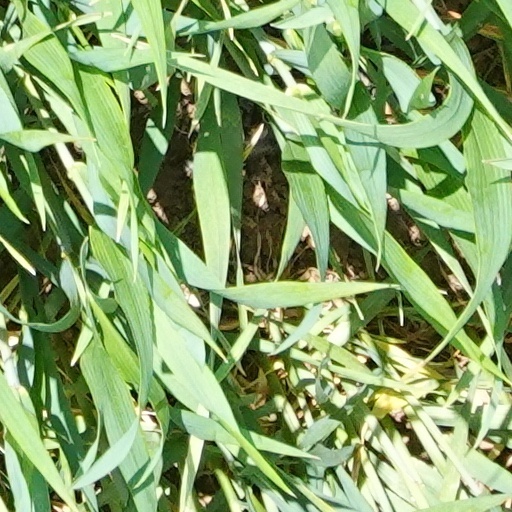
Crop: wheat